Pollen tube

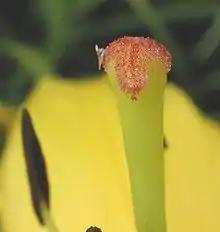
Pollen on stigma

The female sporophyte must recognize the pollen stuck to the stigma. Often, only pollen of the same species can successfully grow. Outcrossed pollen grows more successfully. With self-incompatibility systems, outcrossed pollen grows and outcompetes self pollen. The interaction between the style and the pollen detects compatibility and influences growth rate of the pollen tube. This selection process relies on gene level regulation in which gene loci of the gynoecium allow either self-pollen to grow slowly, stop growing or burst while faster growth of outcrossed pollen occurs. Self-incompatibility systems maintain genetic diversity. As for gymnosperms, they do not contain a pistil with a stigma. Therefore, pollen must submerge into the pollination droplet, bringing the male gametophyte to the egg of the exposed ovule. However, pollen of different species will not submerge into the droplet; the pollen is left floating on top, while the droplet retracts back into the micropyle.